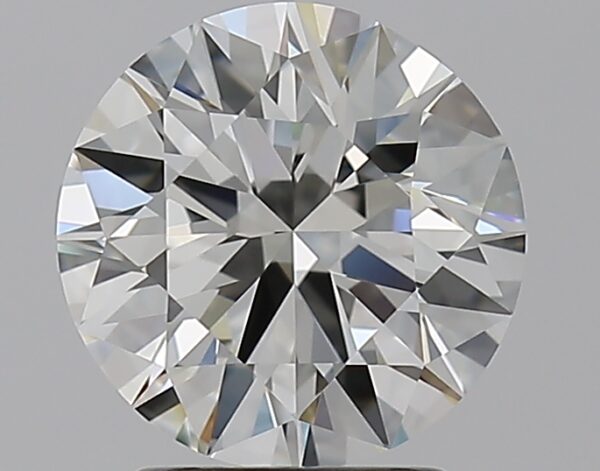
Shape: round
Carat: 2
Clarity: IF
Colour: I
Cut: VG
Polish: EX
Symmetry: GD
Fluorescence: N
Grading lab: GIA
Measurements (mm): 8.02 x 8.15 x 4.97